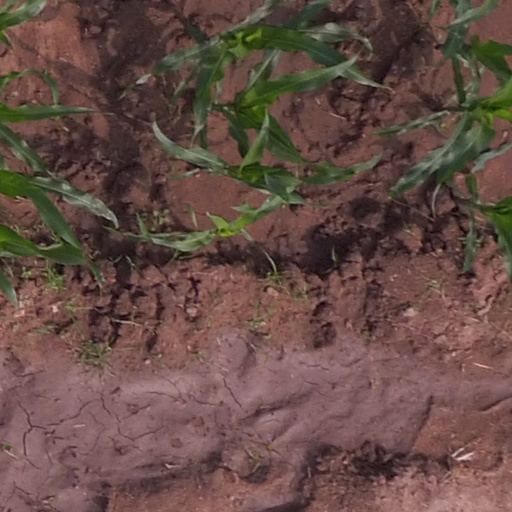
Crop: maize; corn